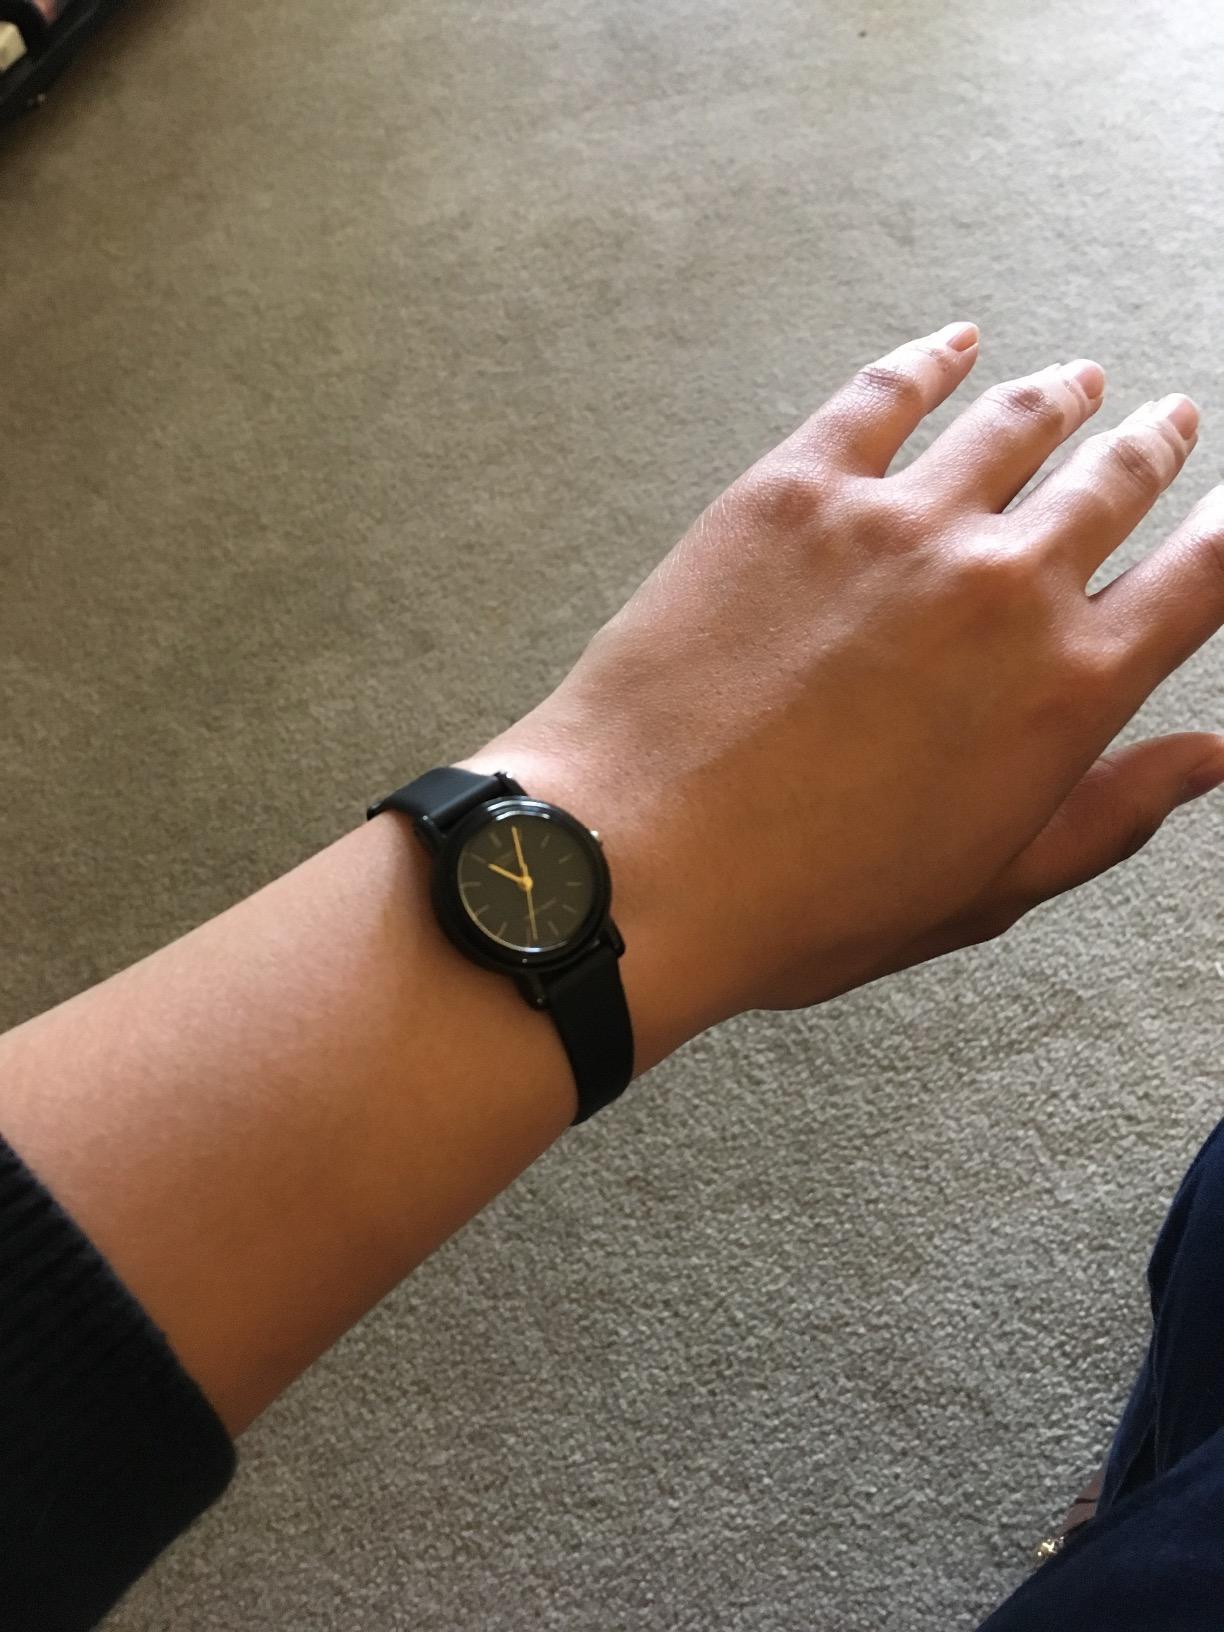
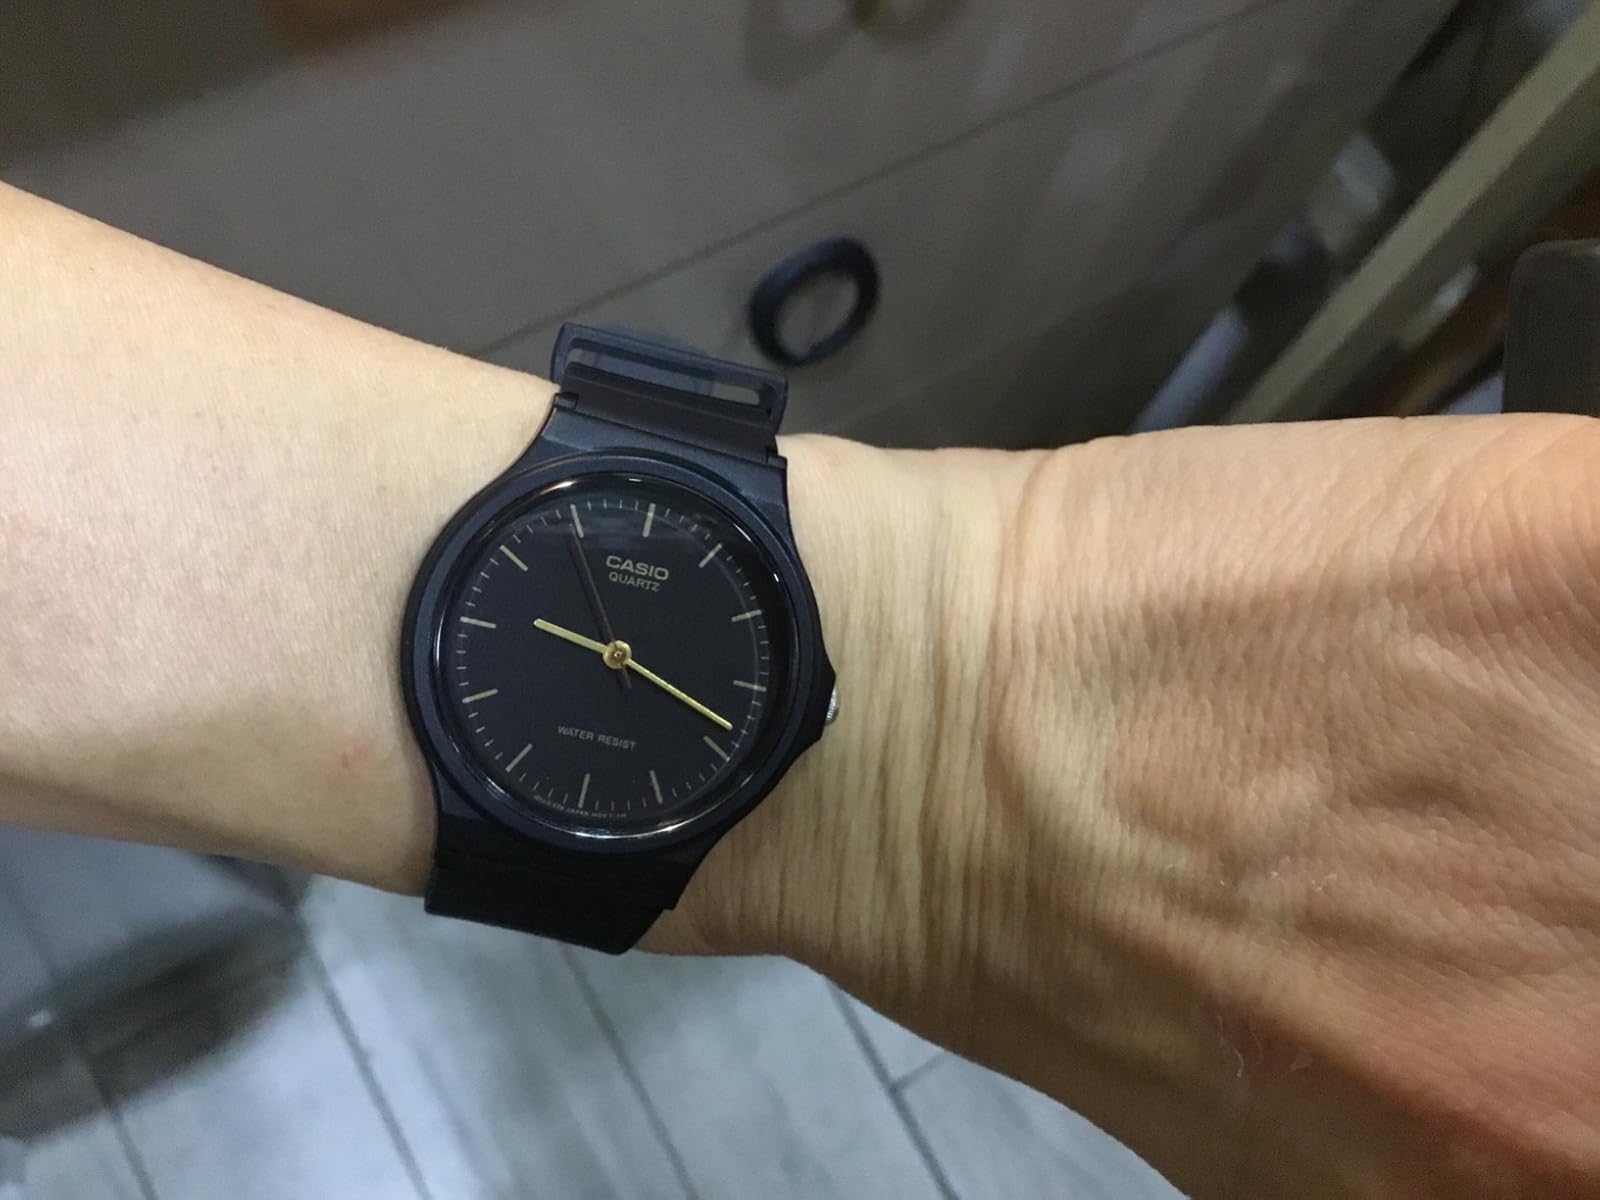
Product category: accessories_watch
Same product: no